Mary Bernard Kirwan

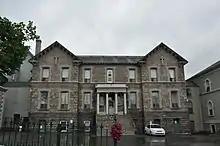
Presentation Convent, St. John's

Kirwan was born at Monivea, County Galway, to James and Ann Kirwan, in 1797. The family were one of the Tribes of Galway. She joined the Presentation Sisters in Galway in 1823. Ten years later, Bishop Michael Anthony Fleming visited the Presentation Convent at Galway with the aim of recruiting religious sisters to teach in Newfoundland. His object, he told Monsignor John Spratt of Dublin, was to establish “a system of education, that . . . would smooth the pillow of sickness, and soften the rigours of winter, by the diffusion of true Christian feeling.” Four Sisters, including Kirwan and Mary Xavier Molony, volunteered for the mission. On 8 August, Kirwan was appointed "Superioress of the intended convent of St. John's, Newfoundland." Accompanied by Fleming, the nuns left Ireland on 11 August, arriving in St John's on 21 September. The passage was difficult for Kirwan, who wrote, "I was so ill for ten days I was almost insensible to everything. The Sisters thought I would never reach St. John's."